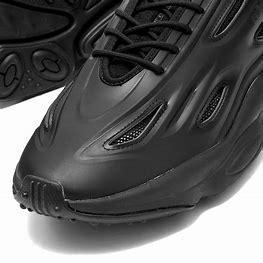
Brand: Adidas
Model: Ozweego Celox